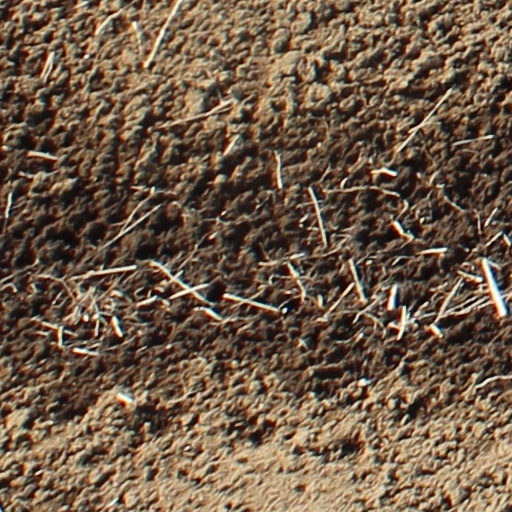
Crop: wheat